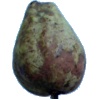
Label: Pear Stone 1